Restaurant

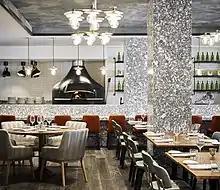
The dining room of the Via Sophia in Washington, D.C., United States, which is a high-end luxury restaurant establishment.

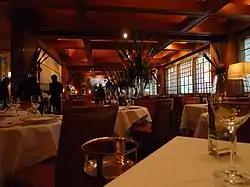
The dining room of "Le Bernardin", which is a restaurant in Midtown, Manhattan, New York City. Restaurants may serve cuisines native to foreign countries. This one, for instance, serves French cuisine along with seafood.

A restaurant is an establishment that prepares and serves food and drinks to customers. Meals are generally served and eaten on the premises, but many restaurants also offer take-out and food delivery services. Restaurants vary greatly in appearance and offerings, including a wide variety of cuisines and service models ranging from inexpensive fast-food restaurants and cafeterias to mid-priced family restaurants, to high-priced luxury establishments.